William John Ritchie Simpson

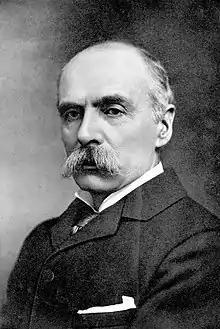

Sir William John Ritchie Simpson (27 April 1855 – 20 September 1931) was a Scottish physician and specialist in tropical medicine.